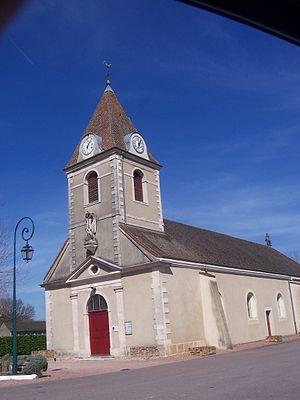
Eglise de Lessard-en-Bresse